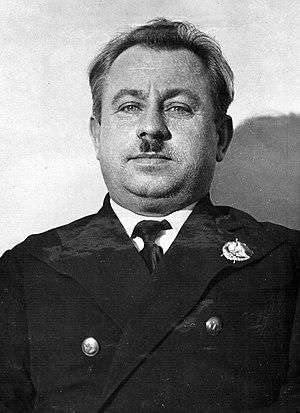
Ivan Dmitrievitch Papanine est un explorateur russe puis soviétique, ainsi qu'un scientifique et un contre-amiral, né le 26 novembre [vieux style 14 novembre] 1894 et décédé le 30 janvier 1986. Il fut deux fois Héros de l'Union soviétique et reçut neuf fois l'ordre de Lénine.